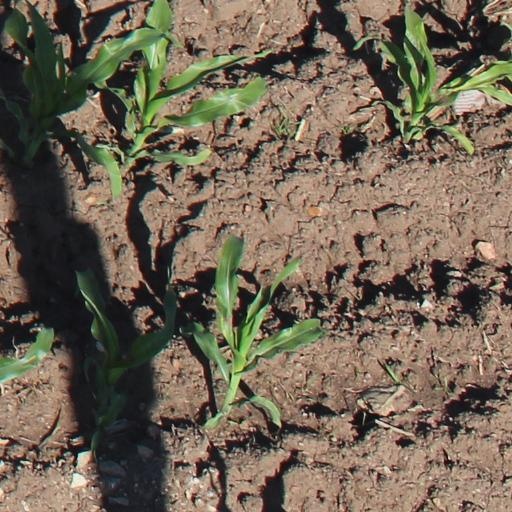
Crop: maize; corn